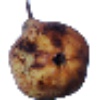
Label: pear_abate